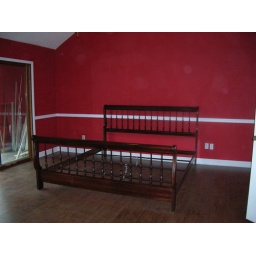
king size bed frame in master, walls with new chair rail, floor molding and flooring